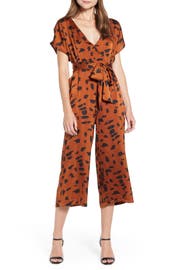
an abstract take on animal print amplifies the modern allure of a faux wrap jumpsuit complete with cropped hem